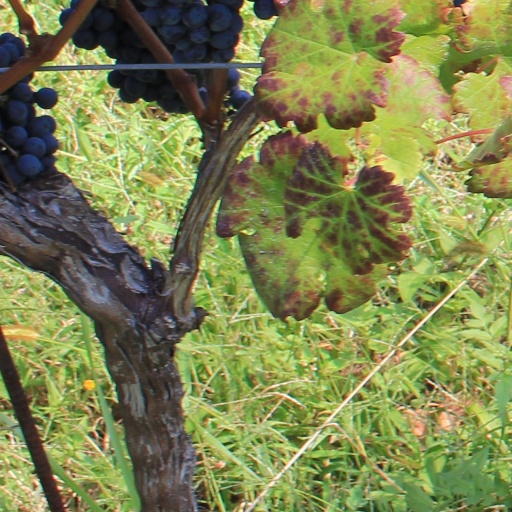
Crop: grape